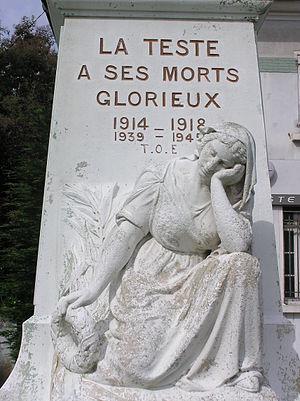
La Teste-de-Buch est une commune du Sud-Ouest de la France, située près d'Arcachon dans le département de la Gironde, en région Nouvelle-Aquitaine. Elle fait partie de la région historique de la Gascogne. C'est une des plus grandes communes de France en superficie.